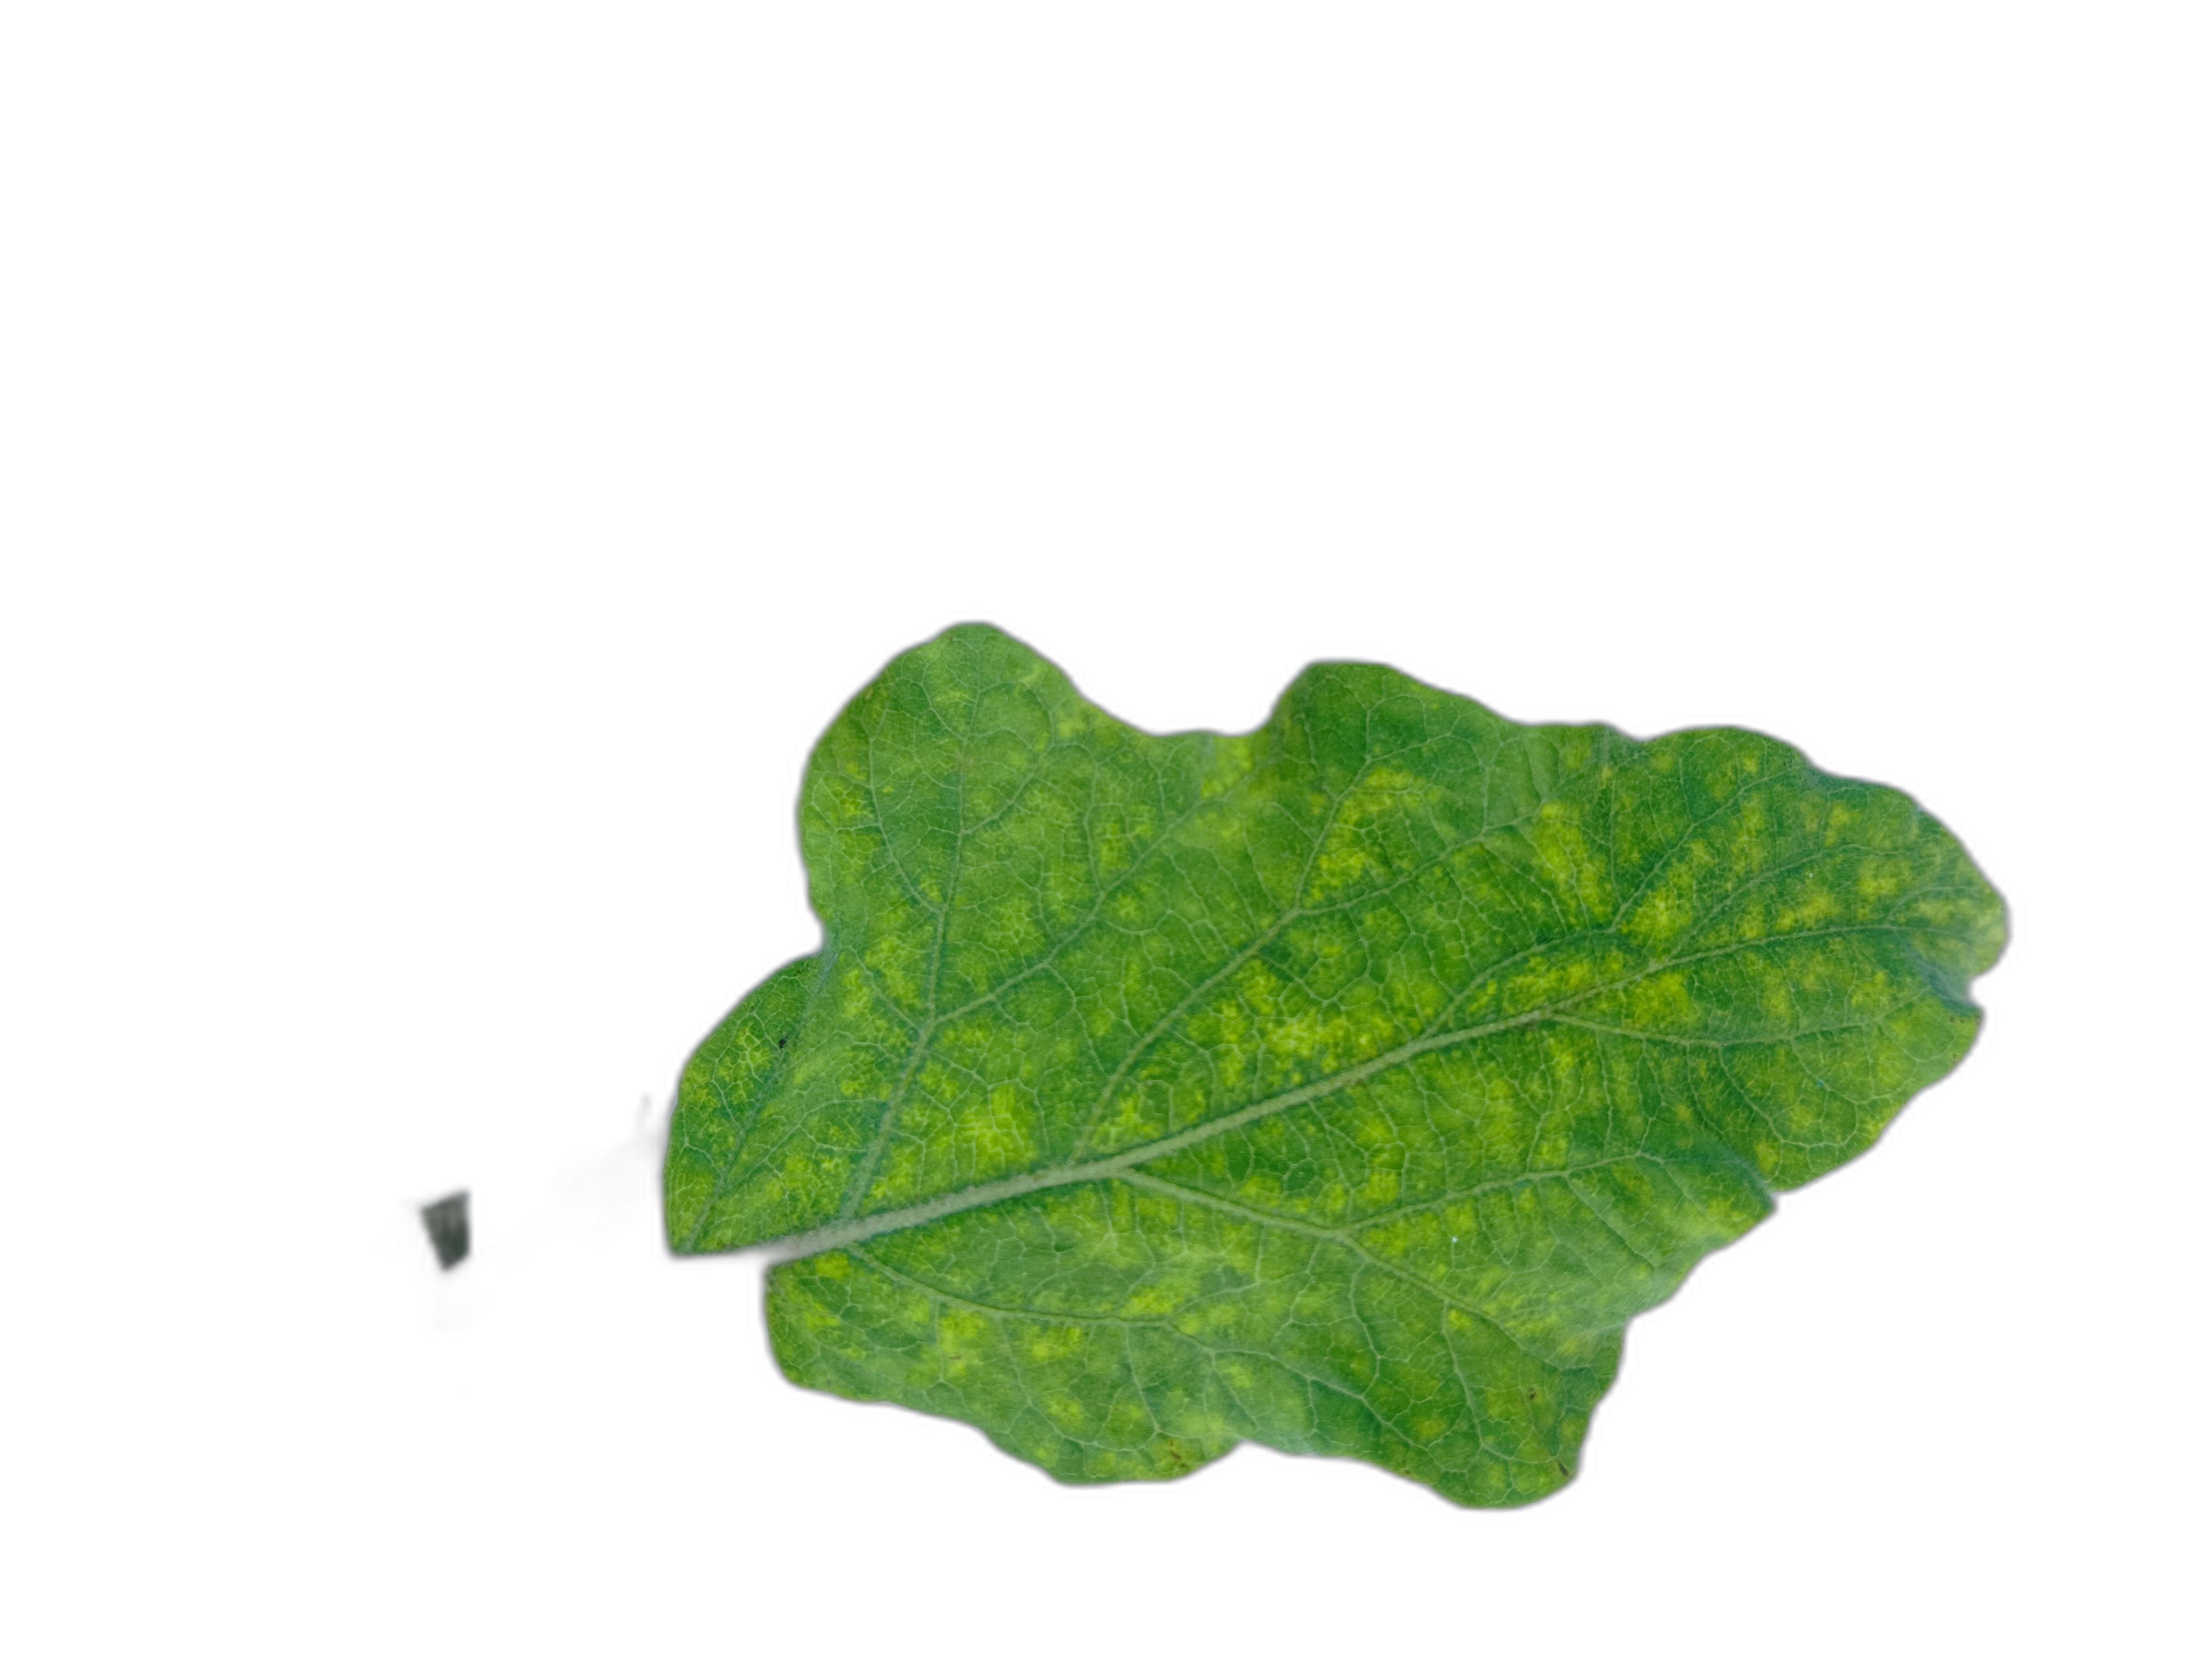
Label: Mosaic Virus Disease